List of AIGA medalists

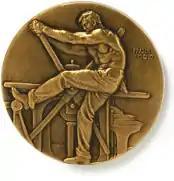
The AIGA medal was designed by James Earle Fraser in 1920.

Following is a list of AIGA medalists who have been awarded the American Institute of Graphic Arts medal.